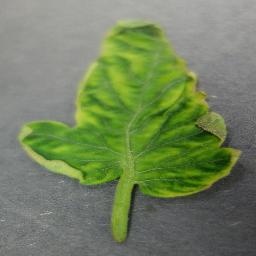
Label: Tomato___Tomato_Yellow_Leaf_Curl_Virus